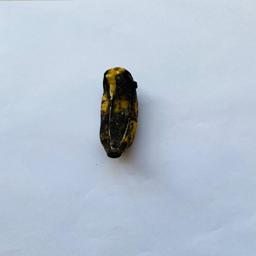
Banana variety: Sabri Kola